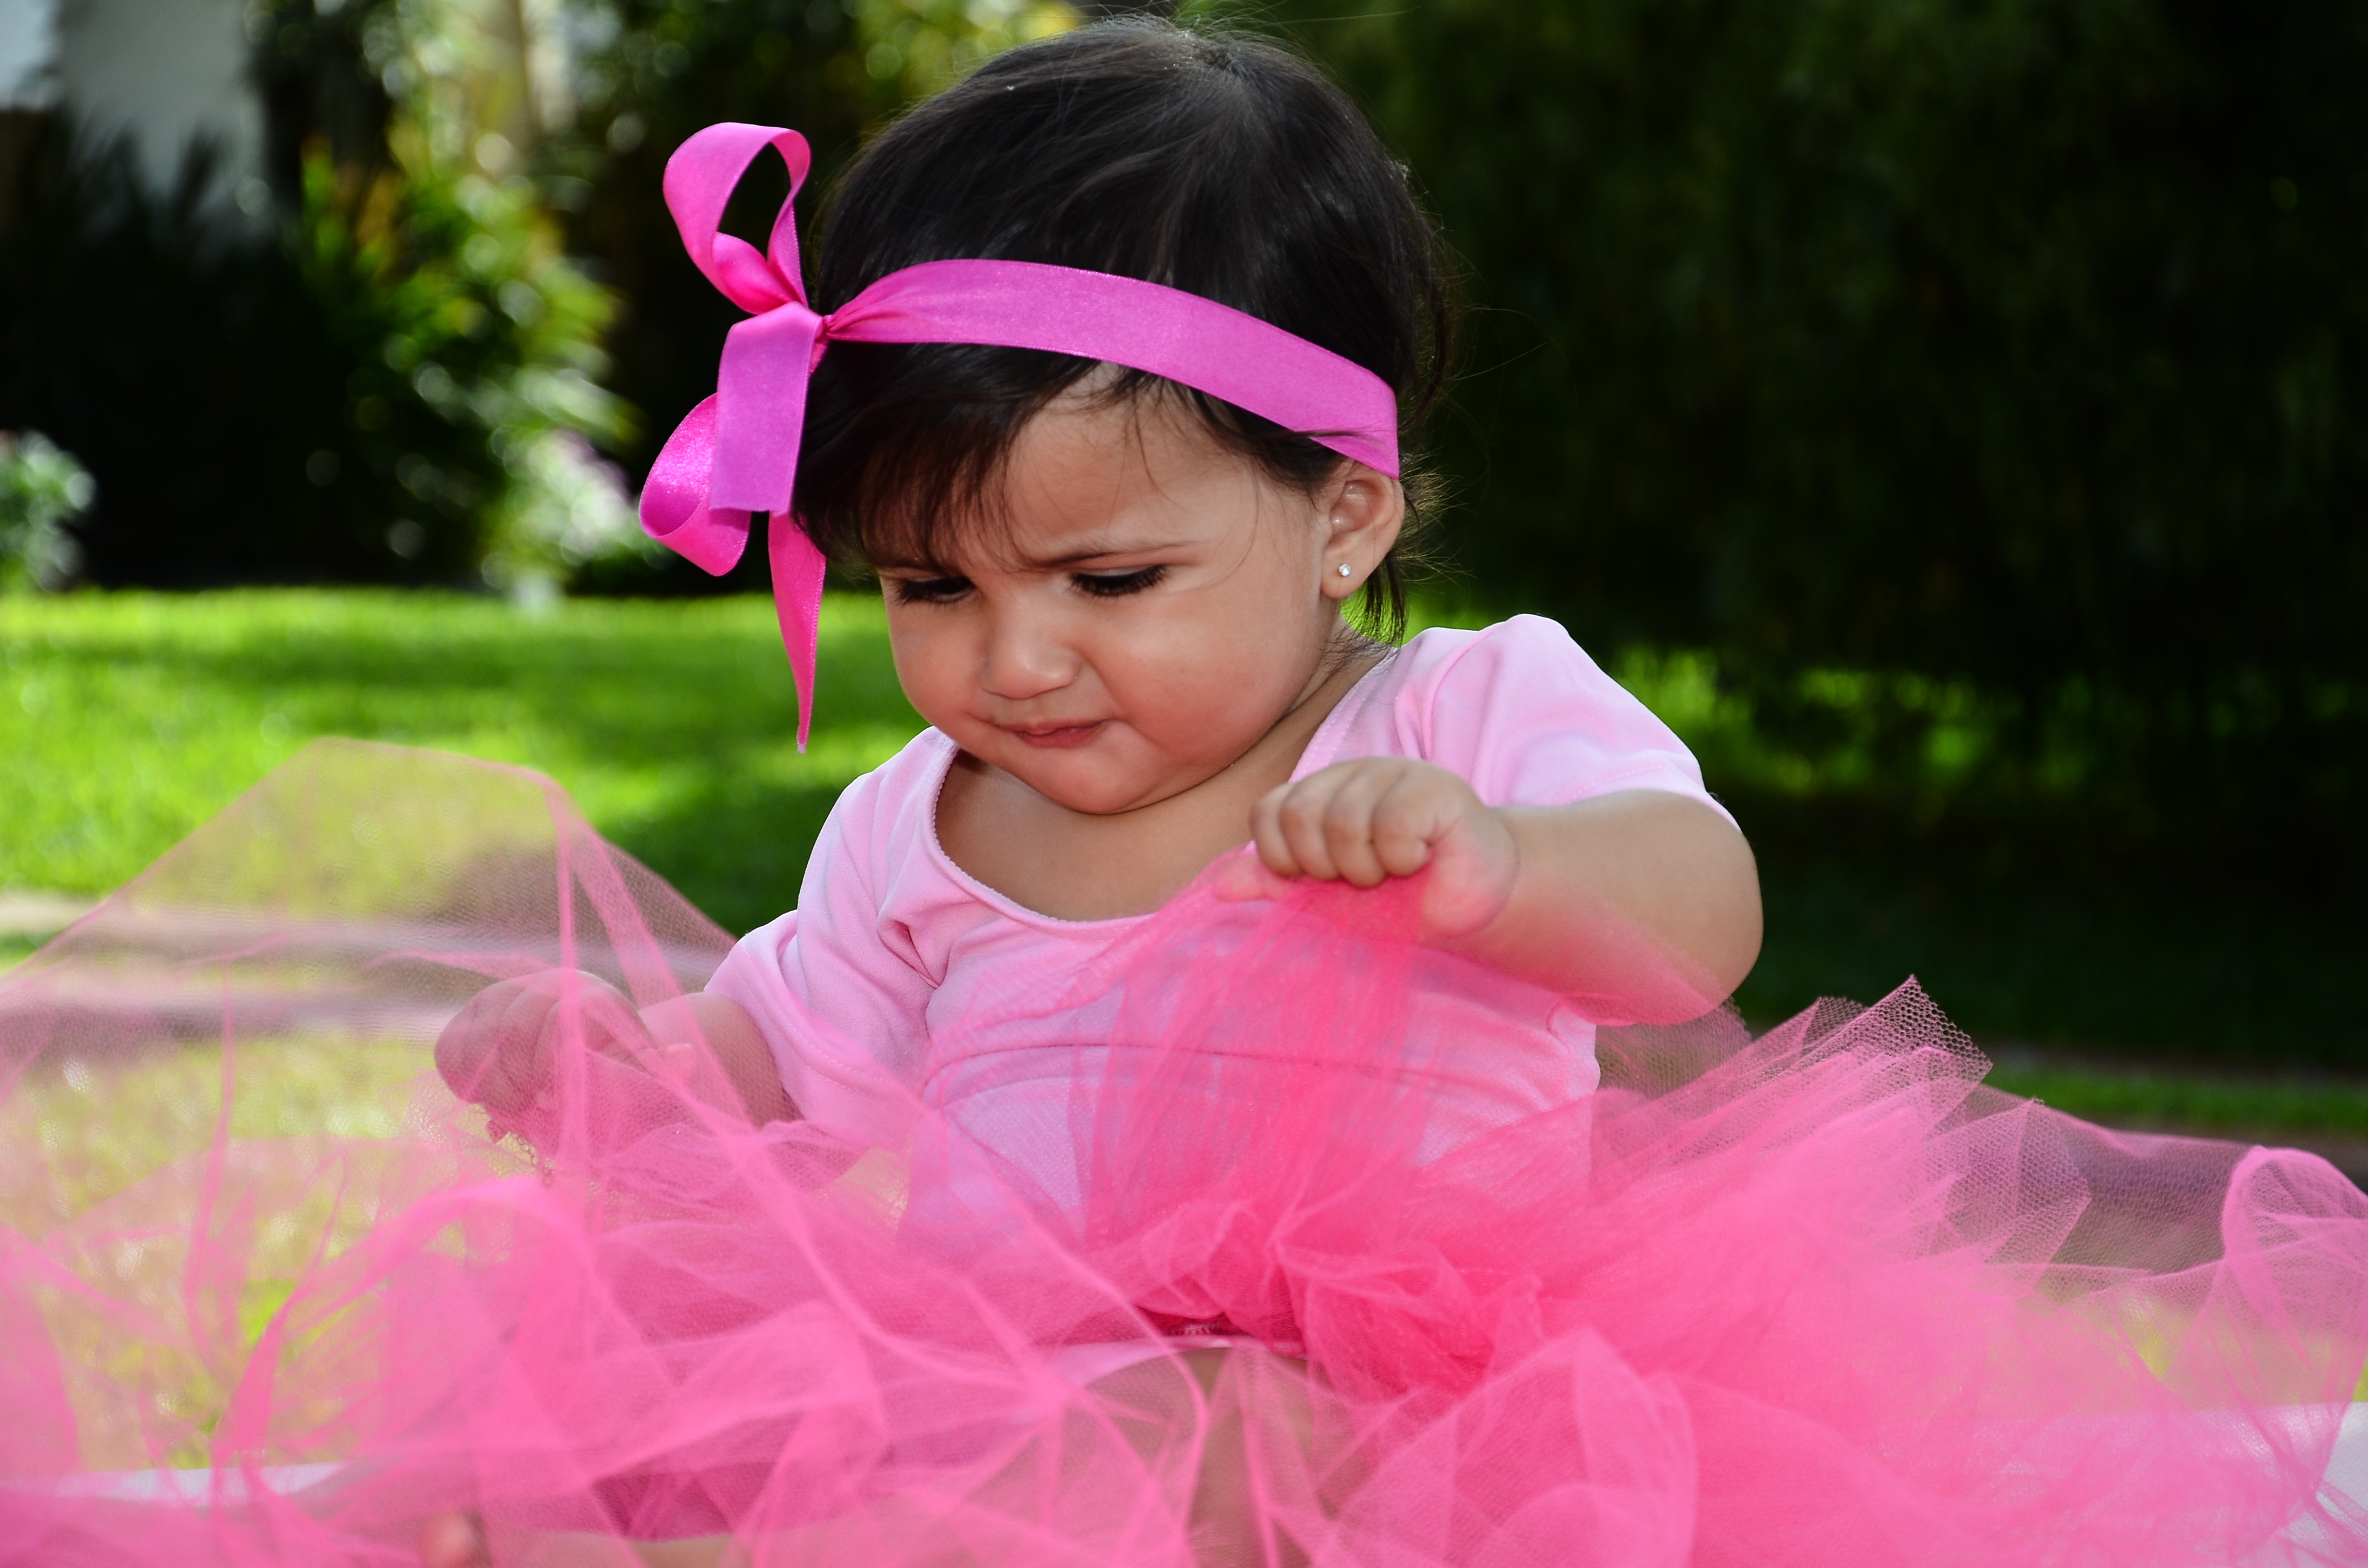
girl, flower, cute, child, clothing, pink, dress, toddler, rosa, costume, linda